Scientology and psychiatry

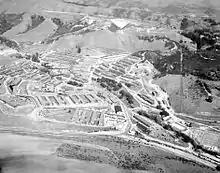
Naval Hospital, Oak Knoll circa 1946

For much of the 1920s and 30s, L. Ron Hubbard lived in Washington D.C. In 1932, Hubbard listed the US Naval Hospital in Washington as his address; In 1933, Hubbard listed a P.O. Box in Beallsville, Maryland.